History of Jersey

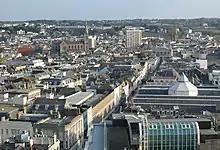
A view over St Helier in 2008. During the 19th century, St Helier saw significant expansion to the north.

This brought thousands of passengers to the country. By 1840, there were 5,000 English residents, who some say did not mix well or interact deeply with the native Jèrriais. The number of English-speaking soldiers stationed in the island and the number of retired officers and English-speaking labourers who came to the islands in the 1820s led to the island gradually moving towards an English-speaking culture in town. This new immigration had a large impact on local architecture, with a number of mainland Georgian-style houses and terraces erected on the main roads out of St Helier. The town also expanded with many new streets, such as Burrard Street, first developed in 1812. In 1831, street lighting was first used. In 1843 it was agreed to erect street names. The rapid growth of St. Helier was one of the most significant changes in the landscape of Jersey during the 19th century. The town developed from a small settlement by the coast to encompassing most of the parish and spreading out into St. Clement and St. Saviour.